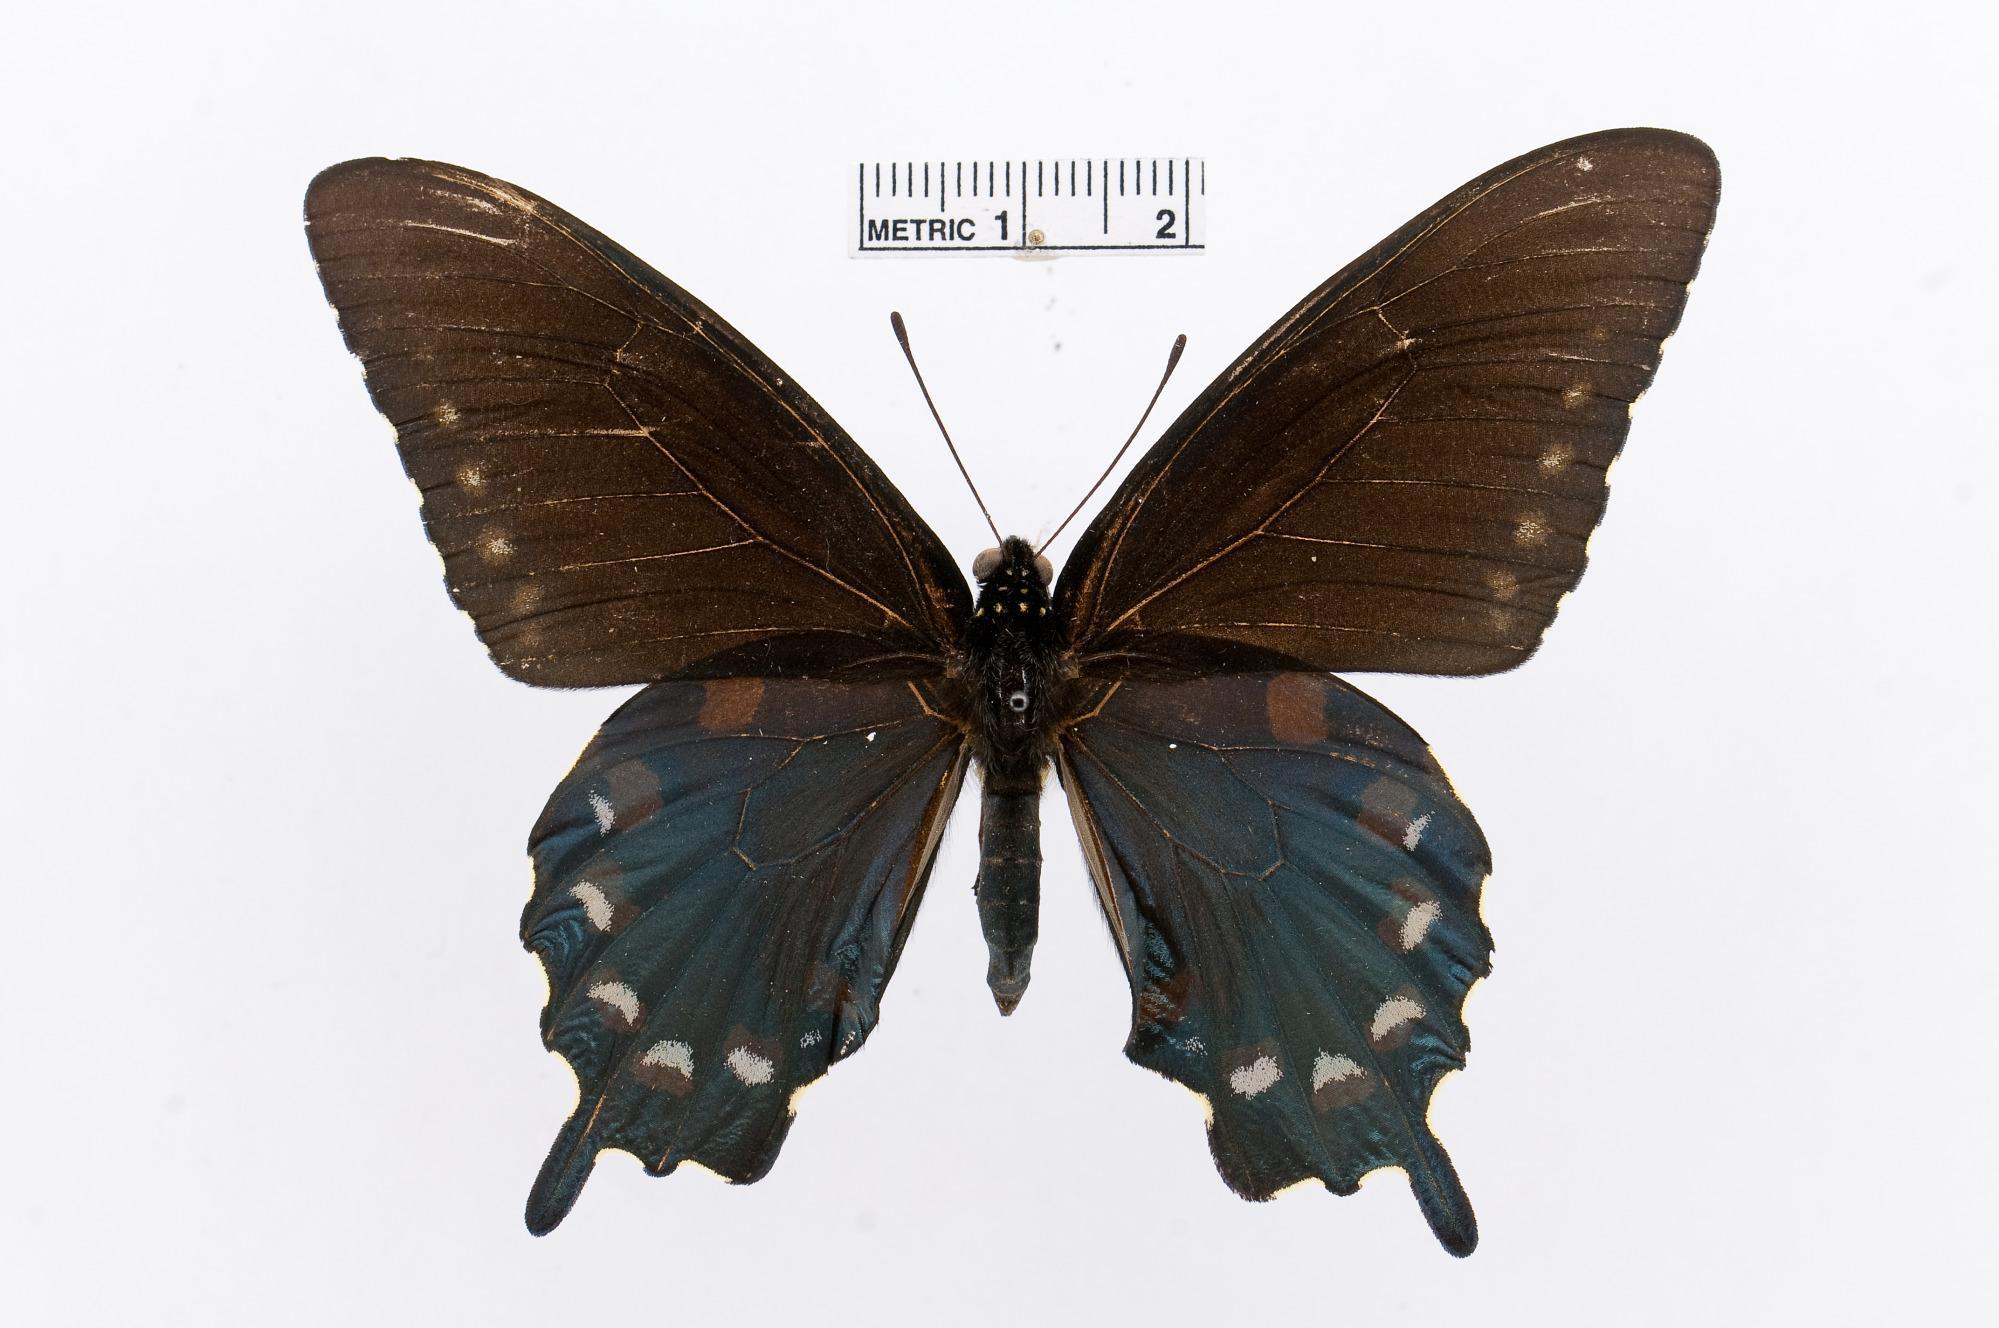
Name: Battus philenor
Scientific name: Battus philenor
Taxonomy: Animalia, Arthropoda, Insecta, Lepidoptera, Papilionidae, Papilioninae